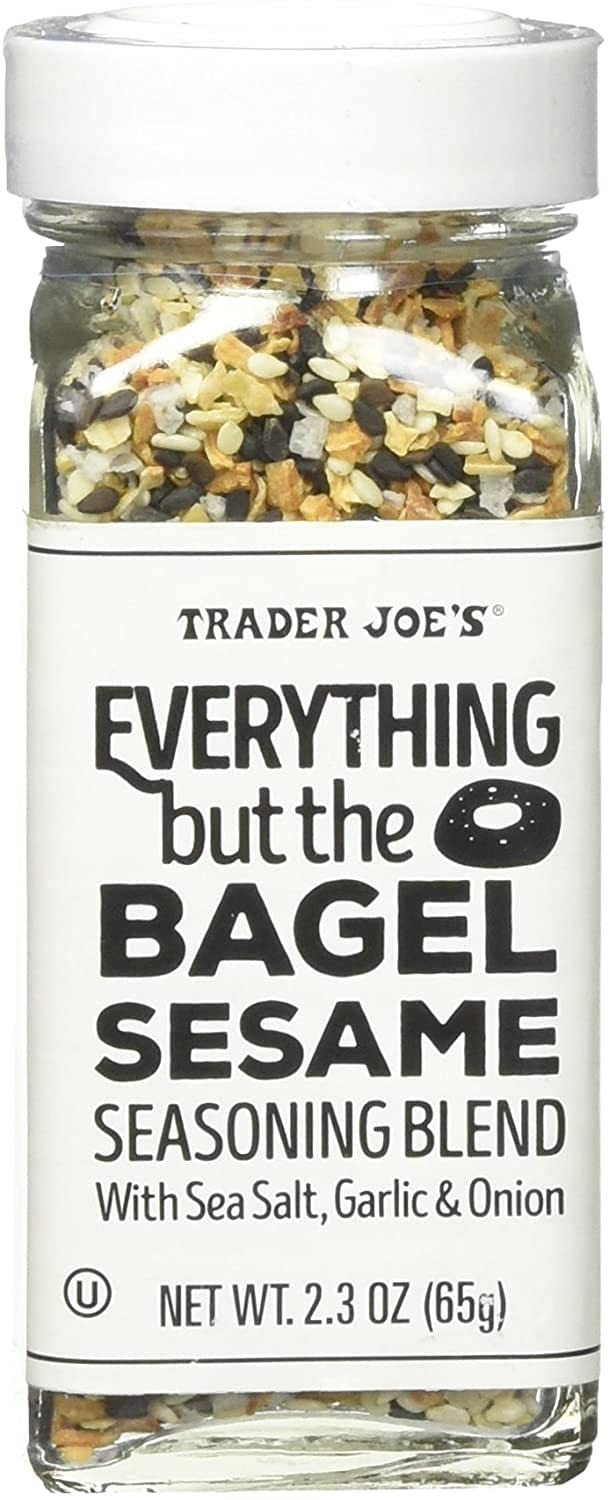
Item Name: Trader Joe's Everything but the Bagel Sesame Seasoning Blend 2.3 oz, 1 Pack
Product Description: 2.3 ounce glass bottle with sesame seeds, sea salt flakes, dried minced garlic, dried minced onion, black sesame seeds, poppy seeds.
Value: 2.3
Unit: Ounce

Price: 9.19